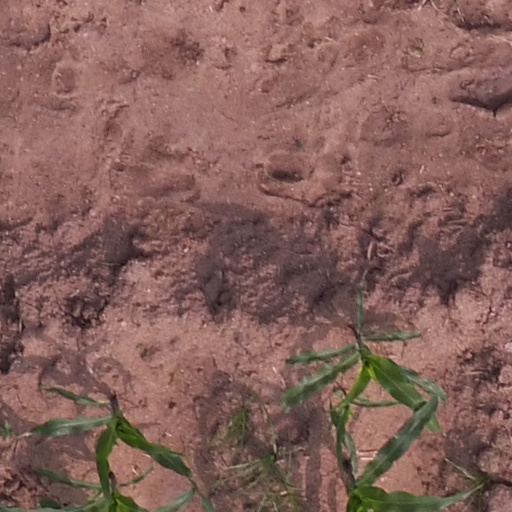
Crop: maize; corn